Pedro Clerot

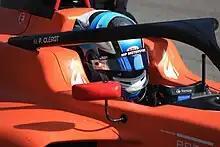
Clerot in 2023

Pedro Henrique Rodovalho Clerot (born 27 January 2007) is a Brazilian racing driver who competes in the Formula Regional European Championship for Van Amersfoort Racing.